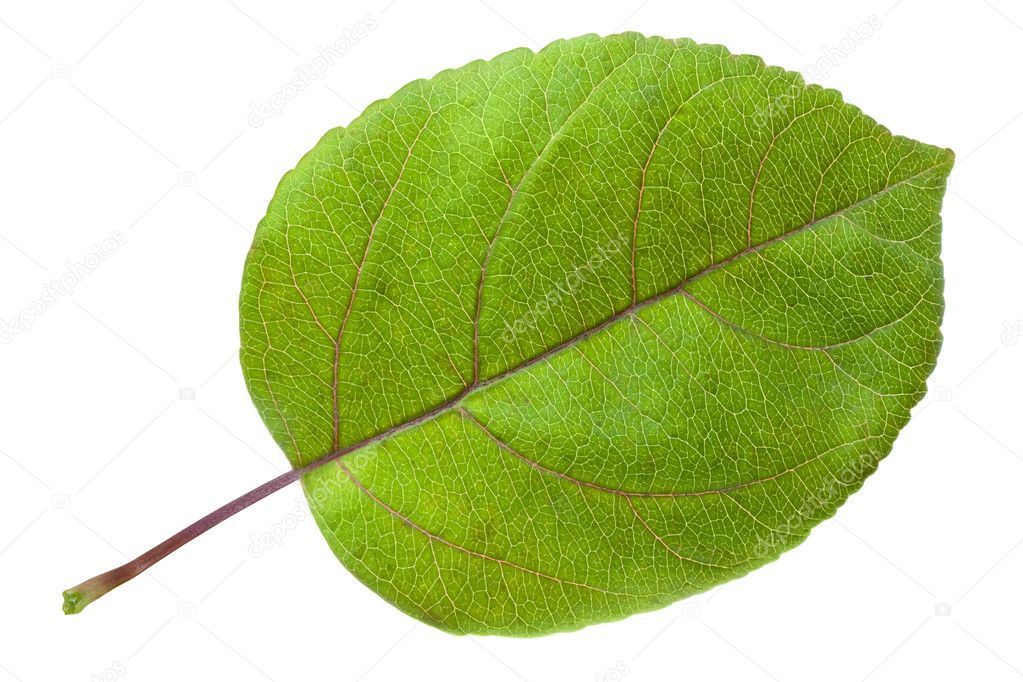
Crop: apple
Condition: healthy